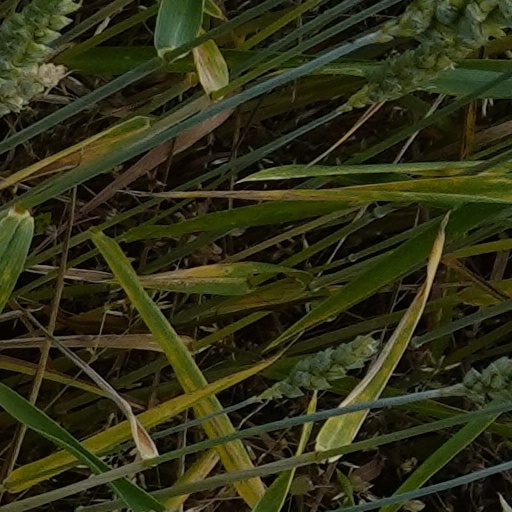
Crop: wheat